Lars Øvernes

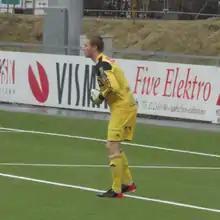

Lars Øvernes (born 28 February 1989) is a retired Norwegian footballer who played as a goalkeeper. He has previously played for Haugesund in Eliteserien.